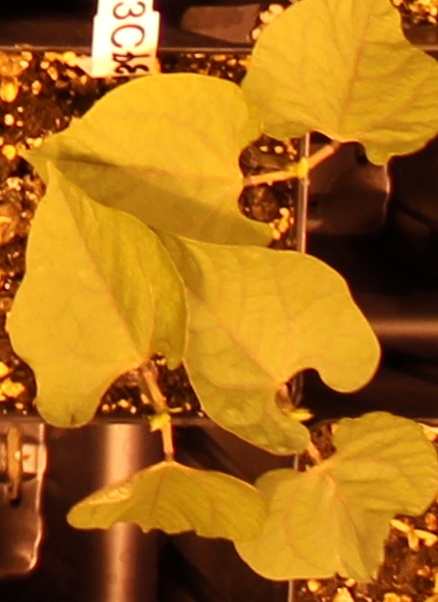
Label: Blackbean